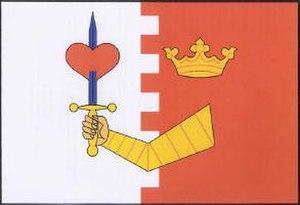
Škvořetice est une commune du district de Strakonice, dans la région de Bohême-du-Sud, en République tchèque. Sa population s'élevait à 316 habitants en 2017.